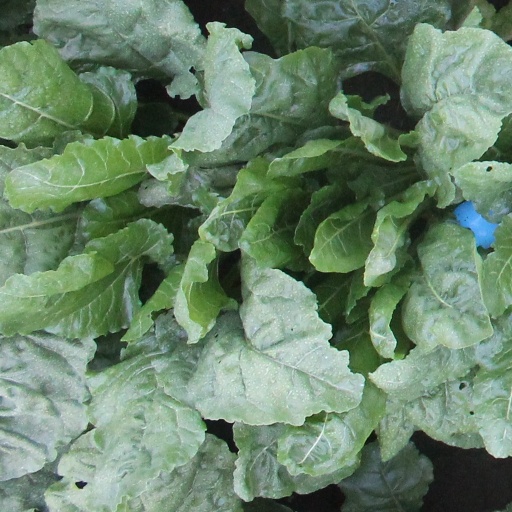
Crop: sugar beet